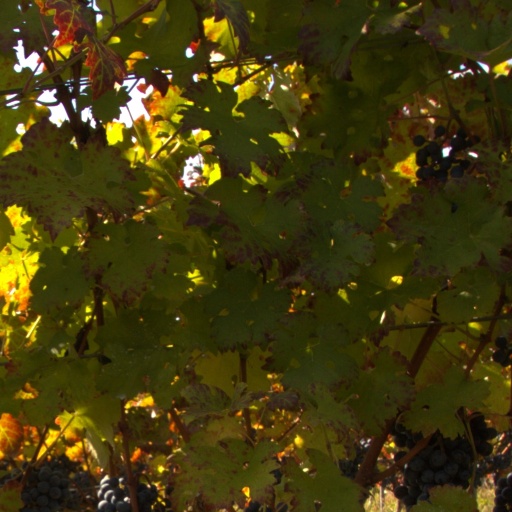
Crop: grape